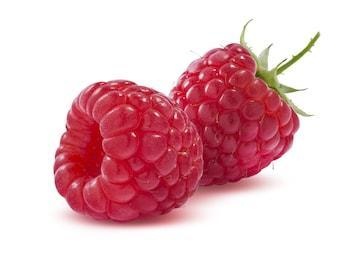
Label: raspberry